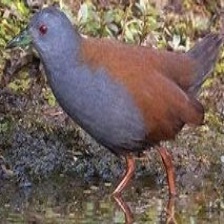
Species: BLACK TAIL CRAKE
Scientific name: AMAURORNIS BICOLOR